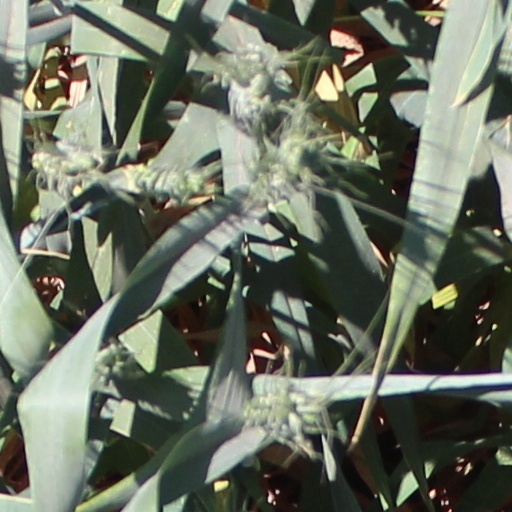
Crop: wheat